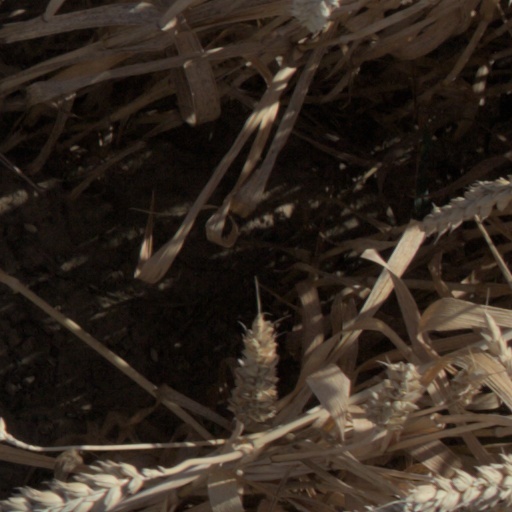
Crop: wheat